Flag of Chile

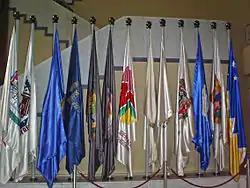
Regional flags in the Access Hall of the National Congress of Chile. Not featured are the flags of the regions Arica and Parinacota, Los Ríos and Ñuble.

Chile is administratively divided into 16 regions in which the internal government corresponds to the intendant. Some regional governments have adopted their own insignias, though most lack relevance, being principally used for public, regional organizations. The only exception is the flag of the Magallanes and Antartica Chilena Region, which has been adopted as a symbol of identity Magellan by its inhabitants.